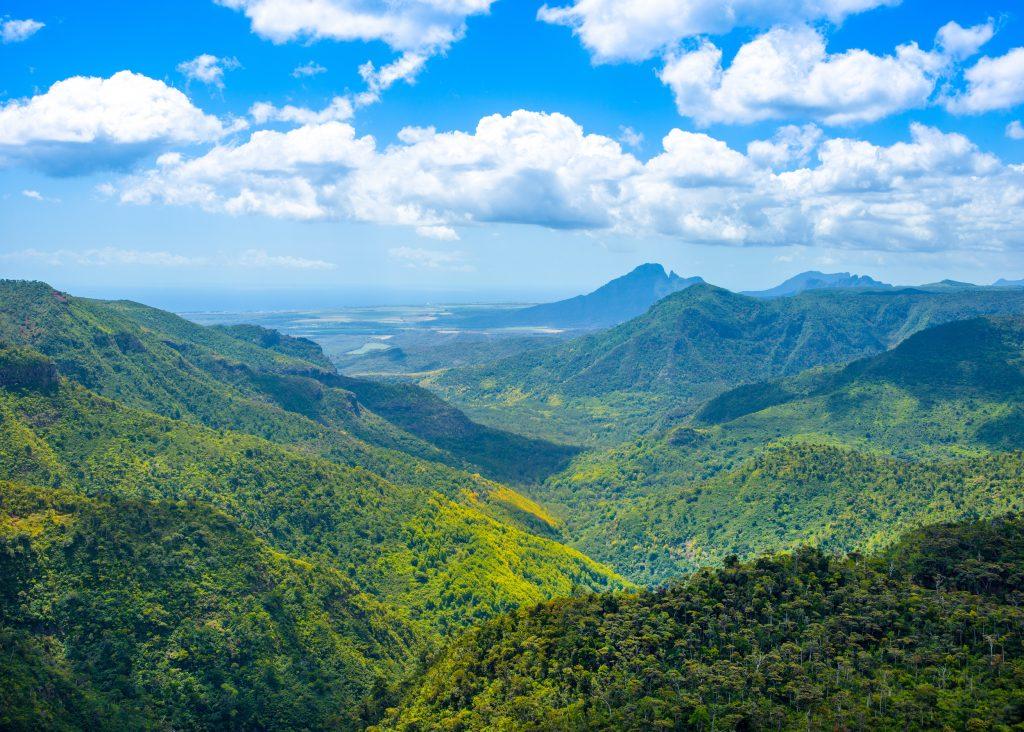
Uwanda wa kitropiki ambao umezungukwa na milima, pamoja na mabonde, vilevile una misitu wenye miti, iliyofungamana yenye rangi ya kijani.